Australian gold rushes

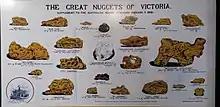
A chart showing the Great Nuggets of Victoria at Museums Victoria

It has been claimed that Gold was first found at Bendigo, Victoria, in September 1851.